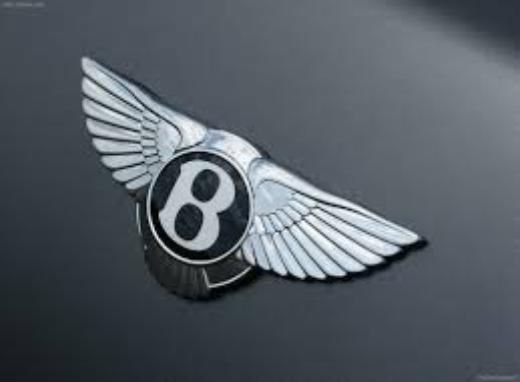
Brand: Bentley
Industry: Transportation